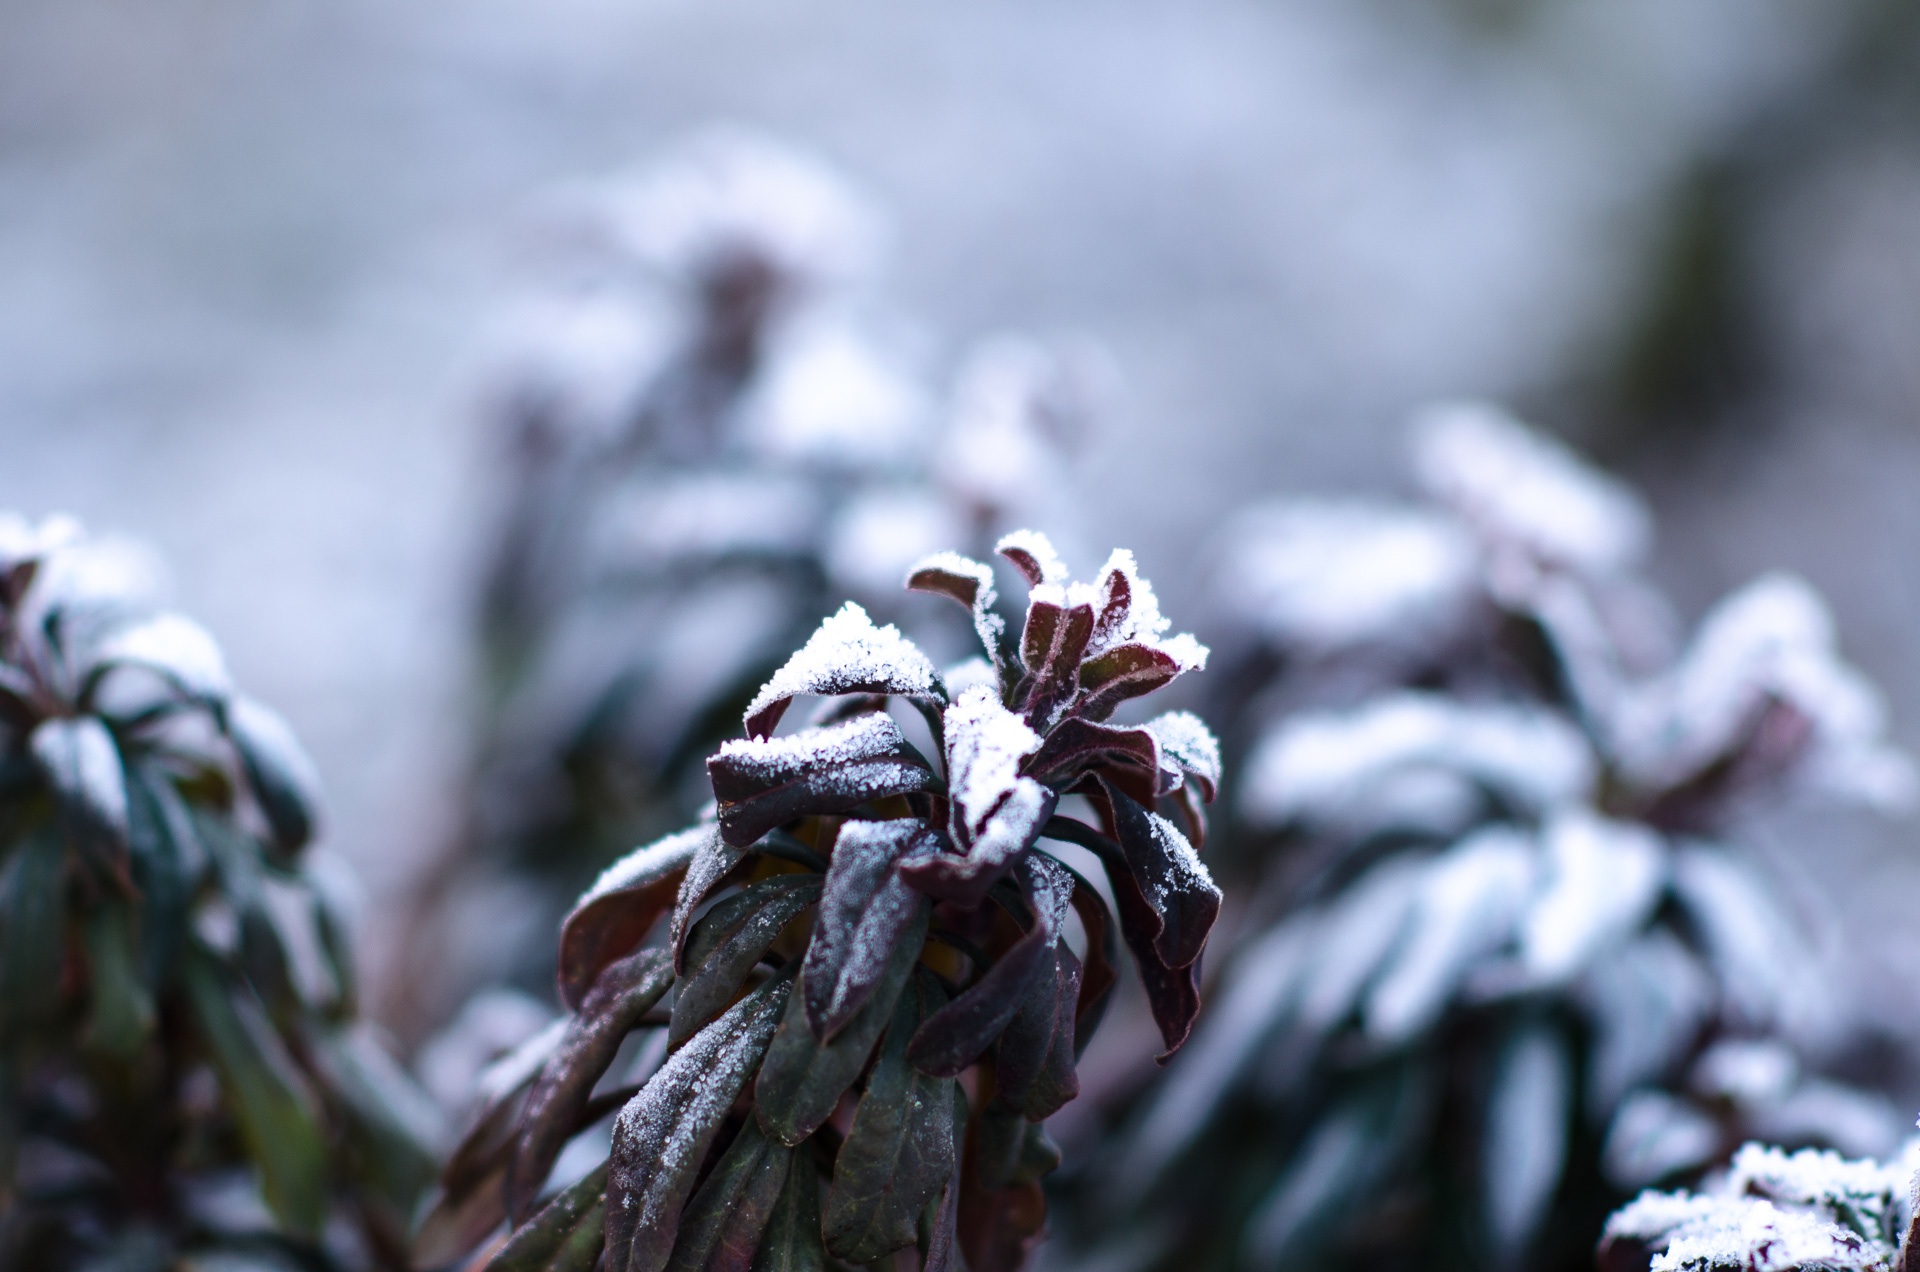
tree, nature, branch, snow, winter, plant, photography, leaf, flower, frost, spring, flora, season, close up, macro photography